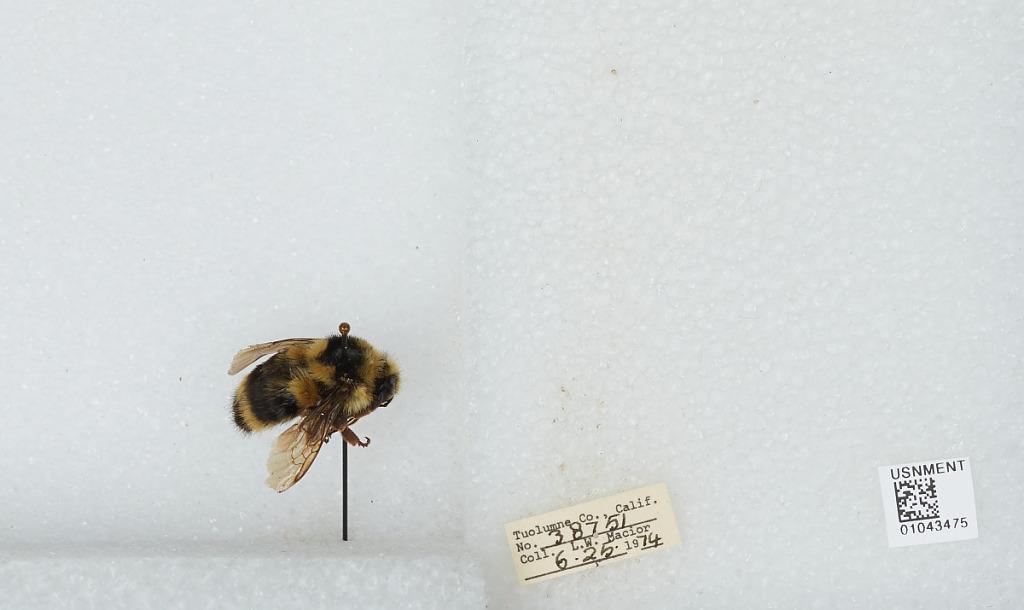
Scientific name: Bombus bifarius nearcticus
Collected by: L. Macior
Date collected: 1974-6-25
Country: United States
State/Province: California
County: Tuolumne
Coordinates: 38.02, -119.94